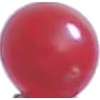
Label: Redcurrant 1